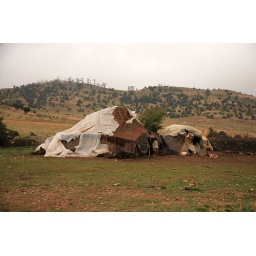
A berber house in the mountains. the family was in the process of moving to a concrete abandoned home up the mountain